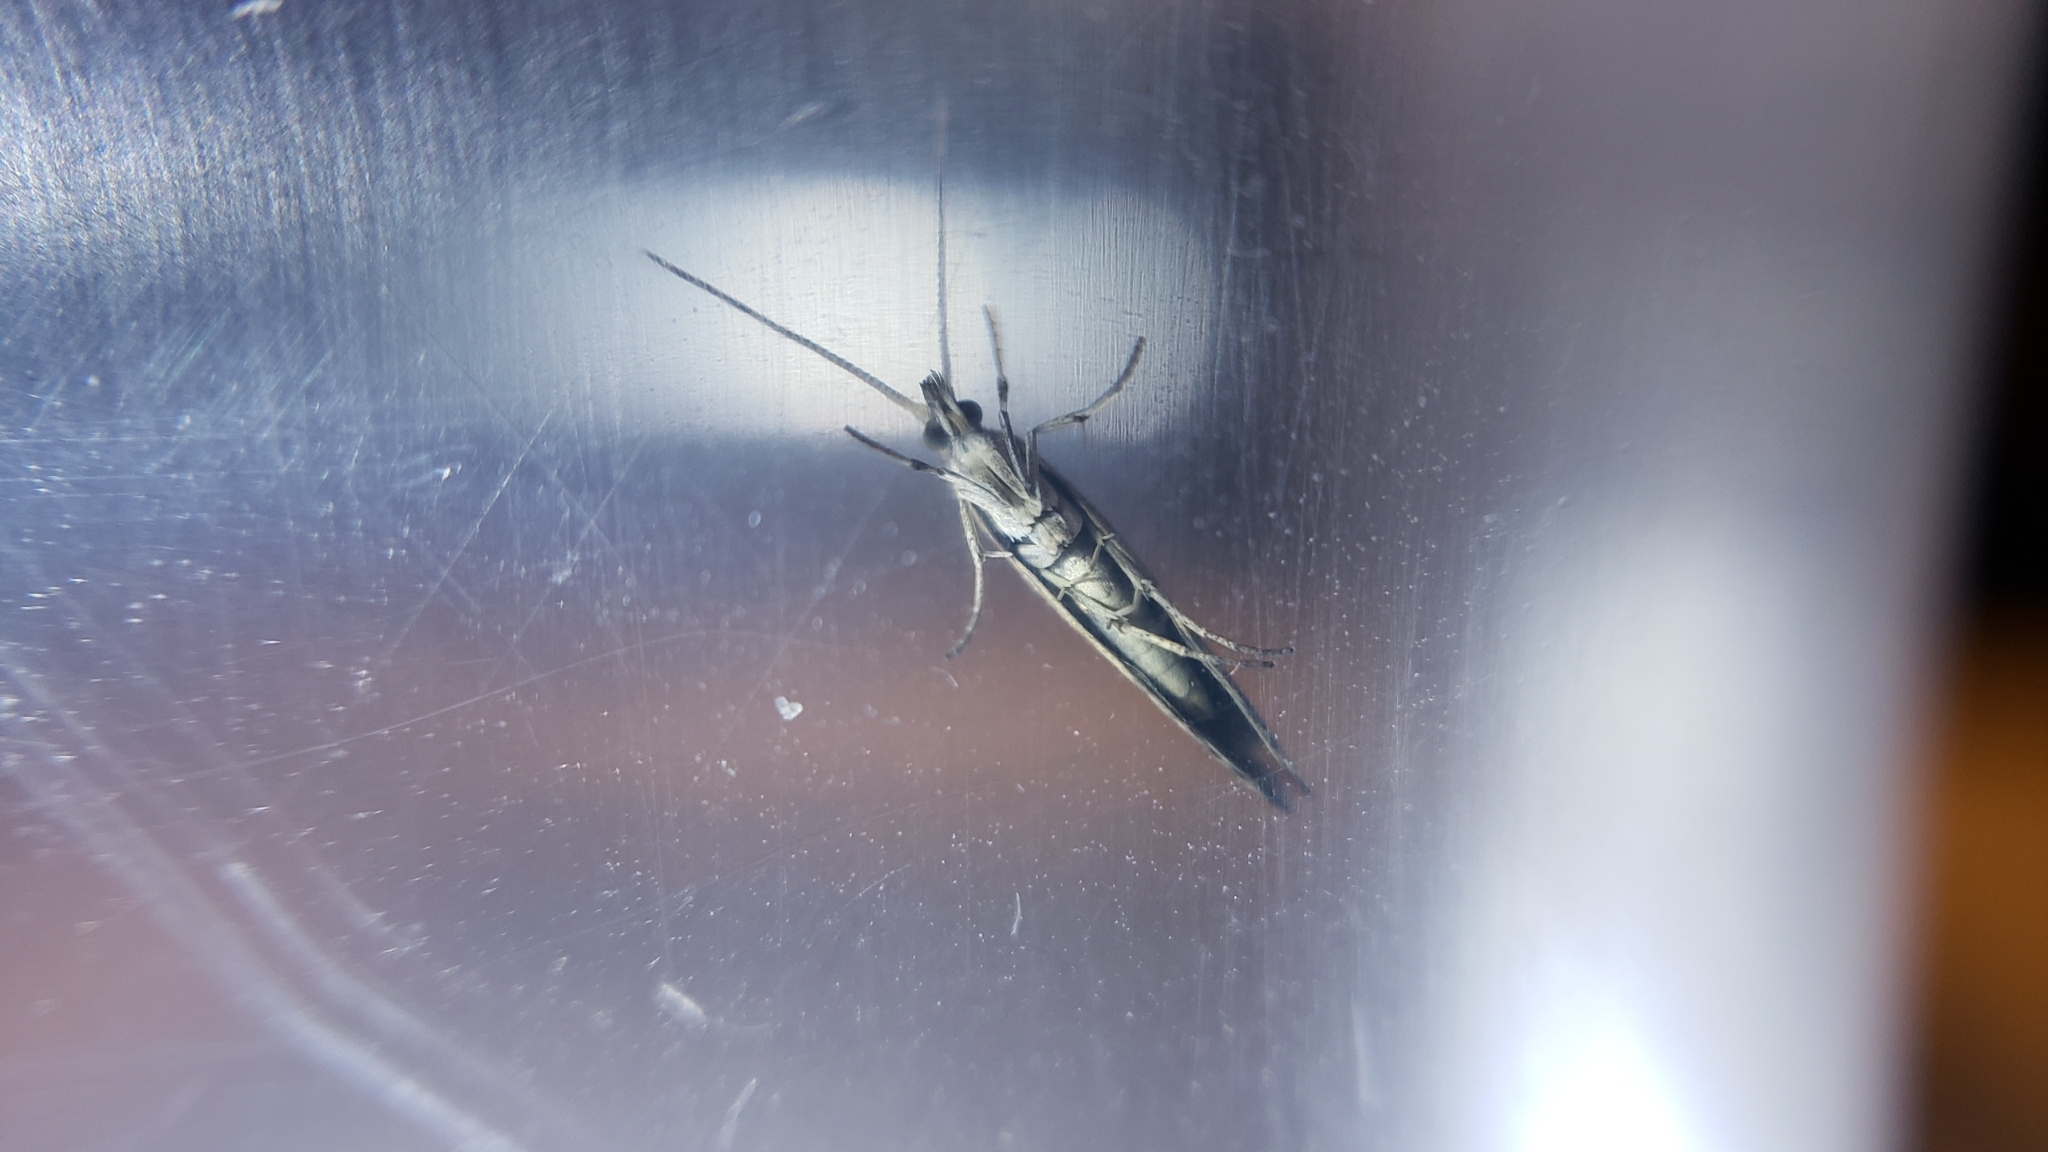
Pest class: diamondback_moth